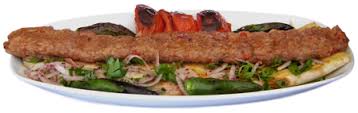
Yemek: kebap